Recycling in Brazil

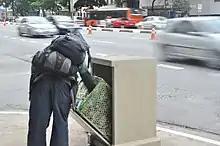
Waste picker

The collection of recyclable materials in Brazil is largely from waste pickers. Waste picking activities are supported by government. In Brazil, waste picking is now recognized as an occupation, and organized waste pickers are seen as legitimate stakeholders who can voice their opinions at the local, state, and national levels. Recycling has difficulties advancing in Brazil. Only 41.4% of the population has access to selective collection.